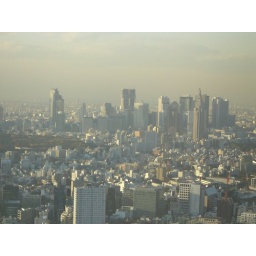
Park Hyatt (the &amp;quot;Lost in Translation&amp;quot; hotel) on the left; Tokyo Metropolitan Government towers in the middle; the DoCoMo building on the right.